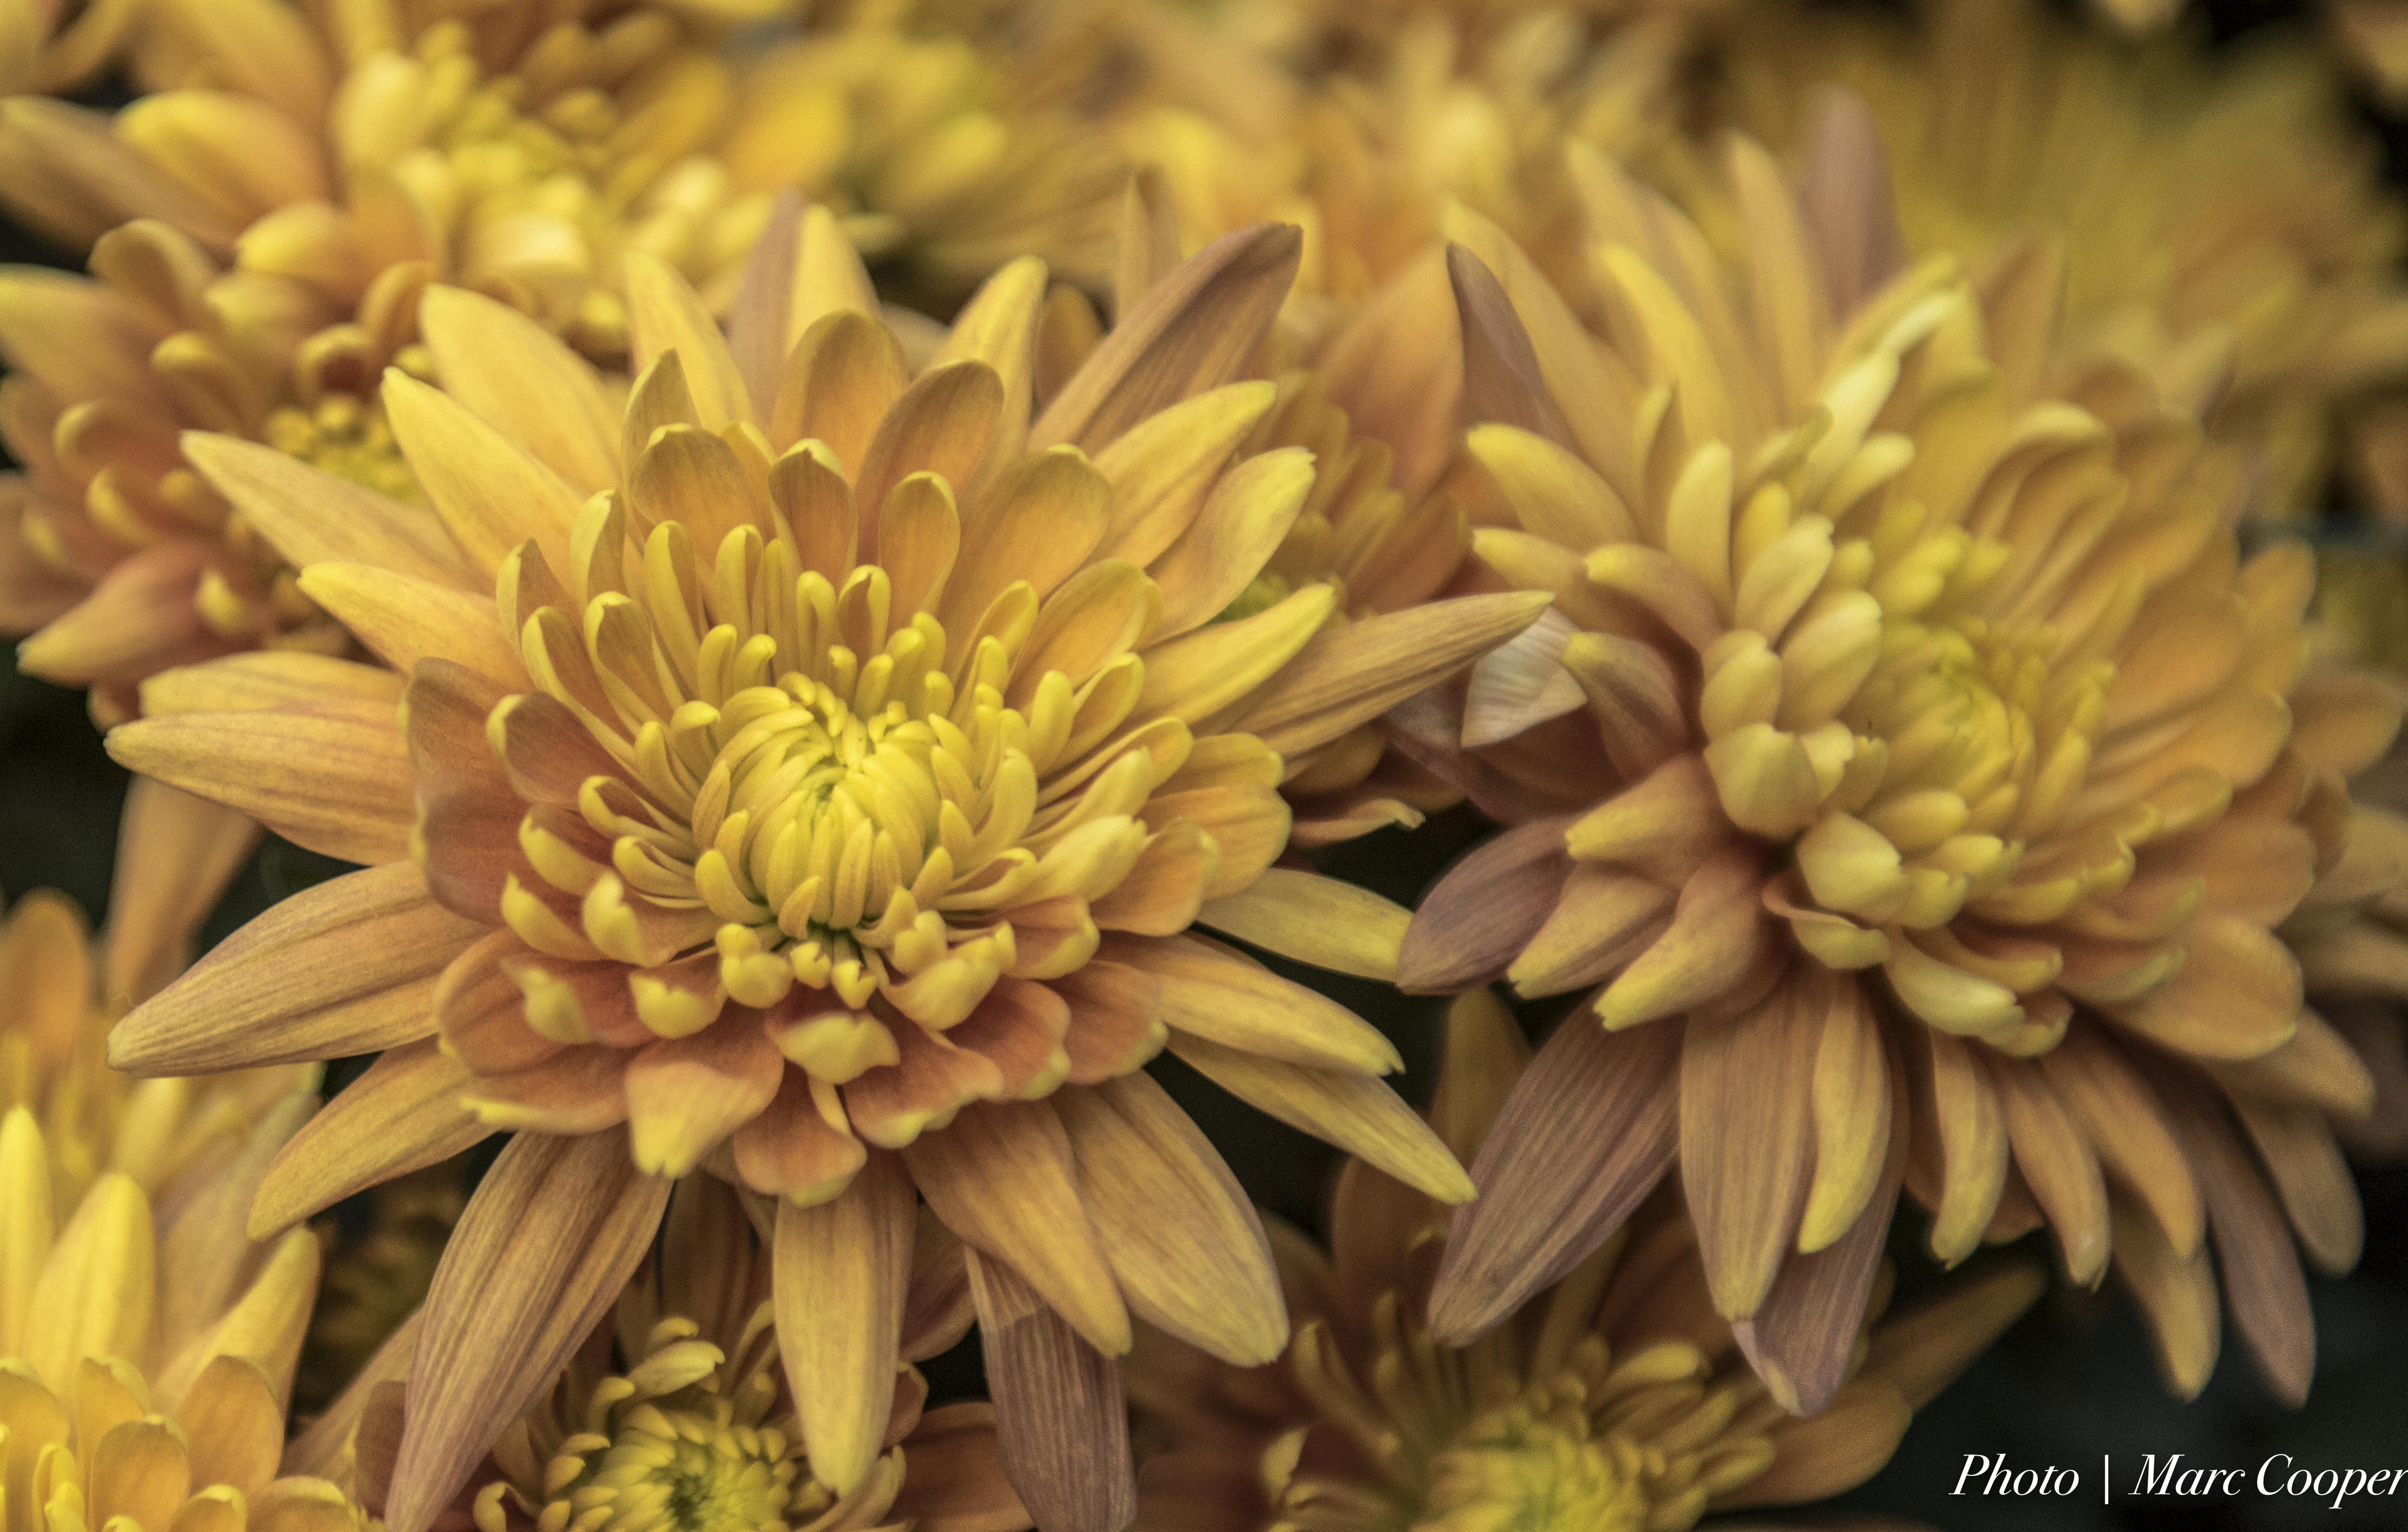
plant, flower, petal, botany, yellow, flora, wildflower, close up, floristry, macro photography, flowering plant, daisy family, land plant, chrysanths